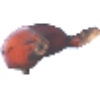
Label: red_banana